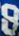
Number: 8